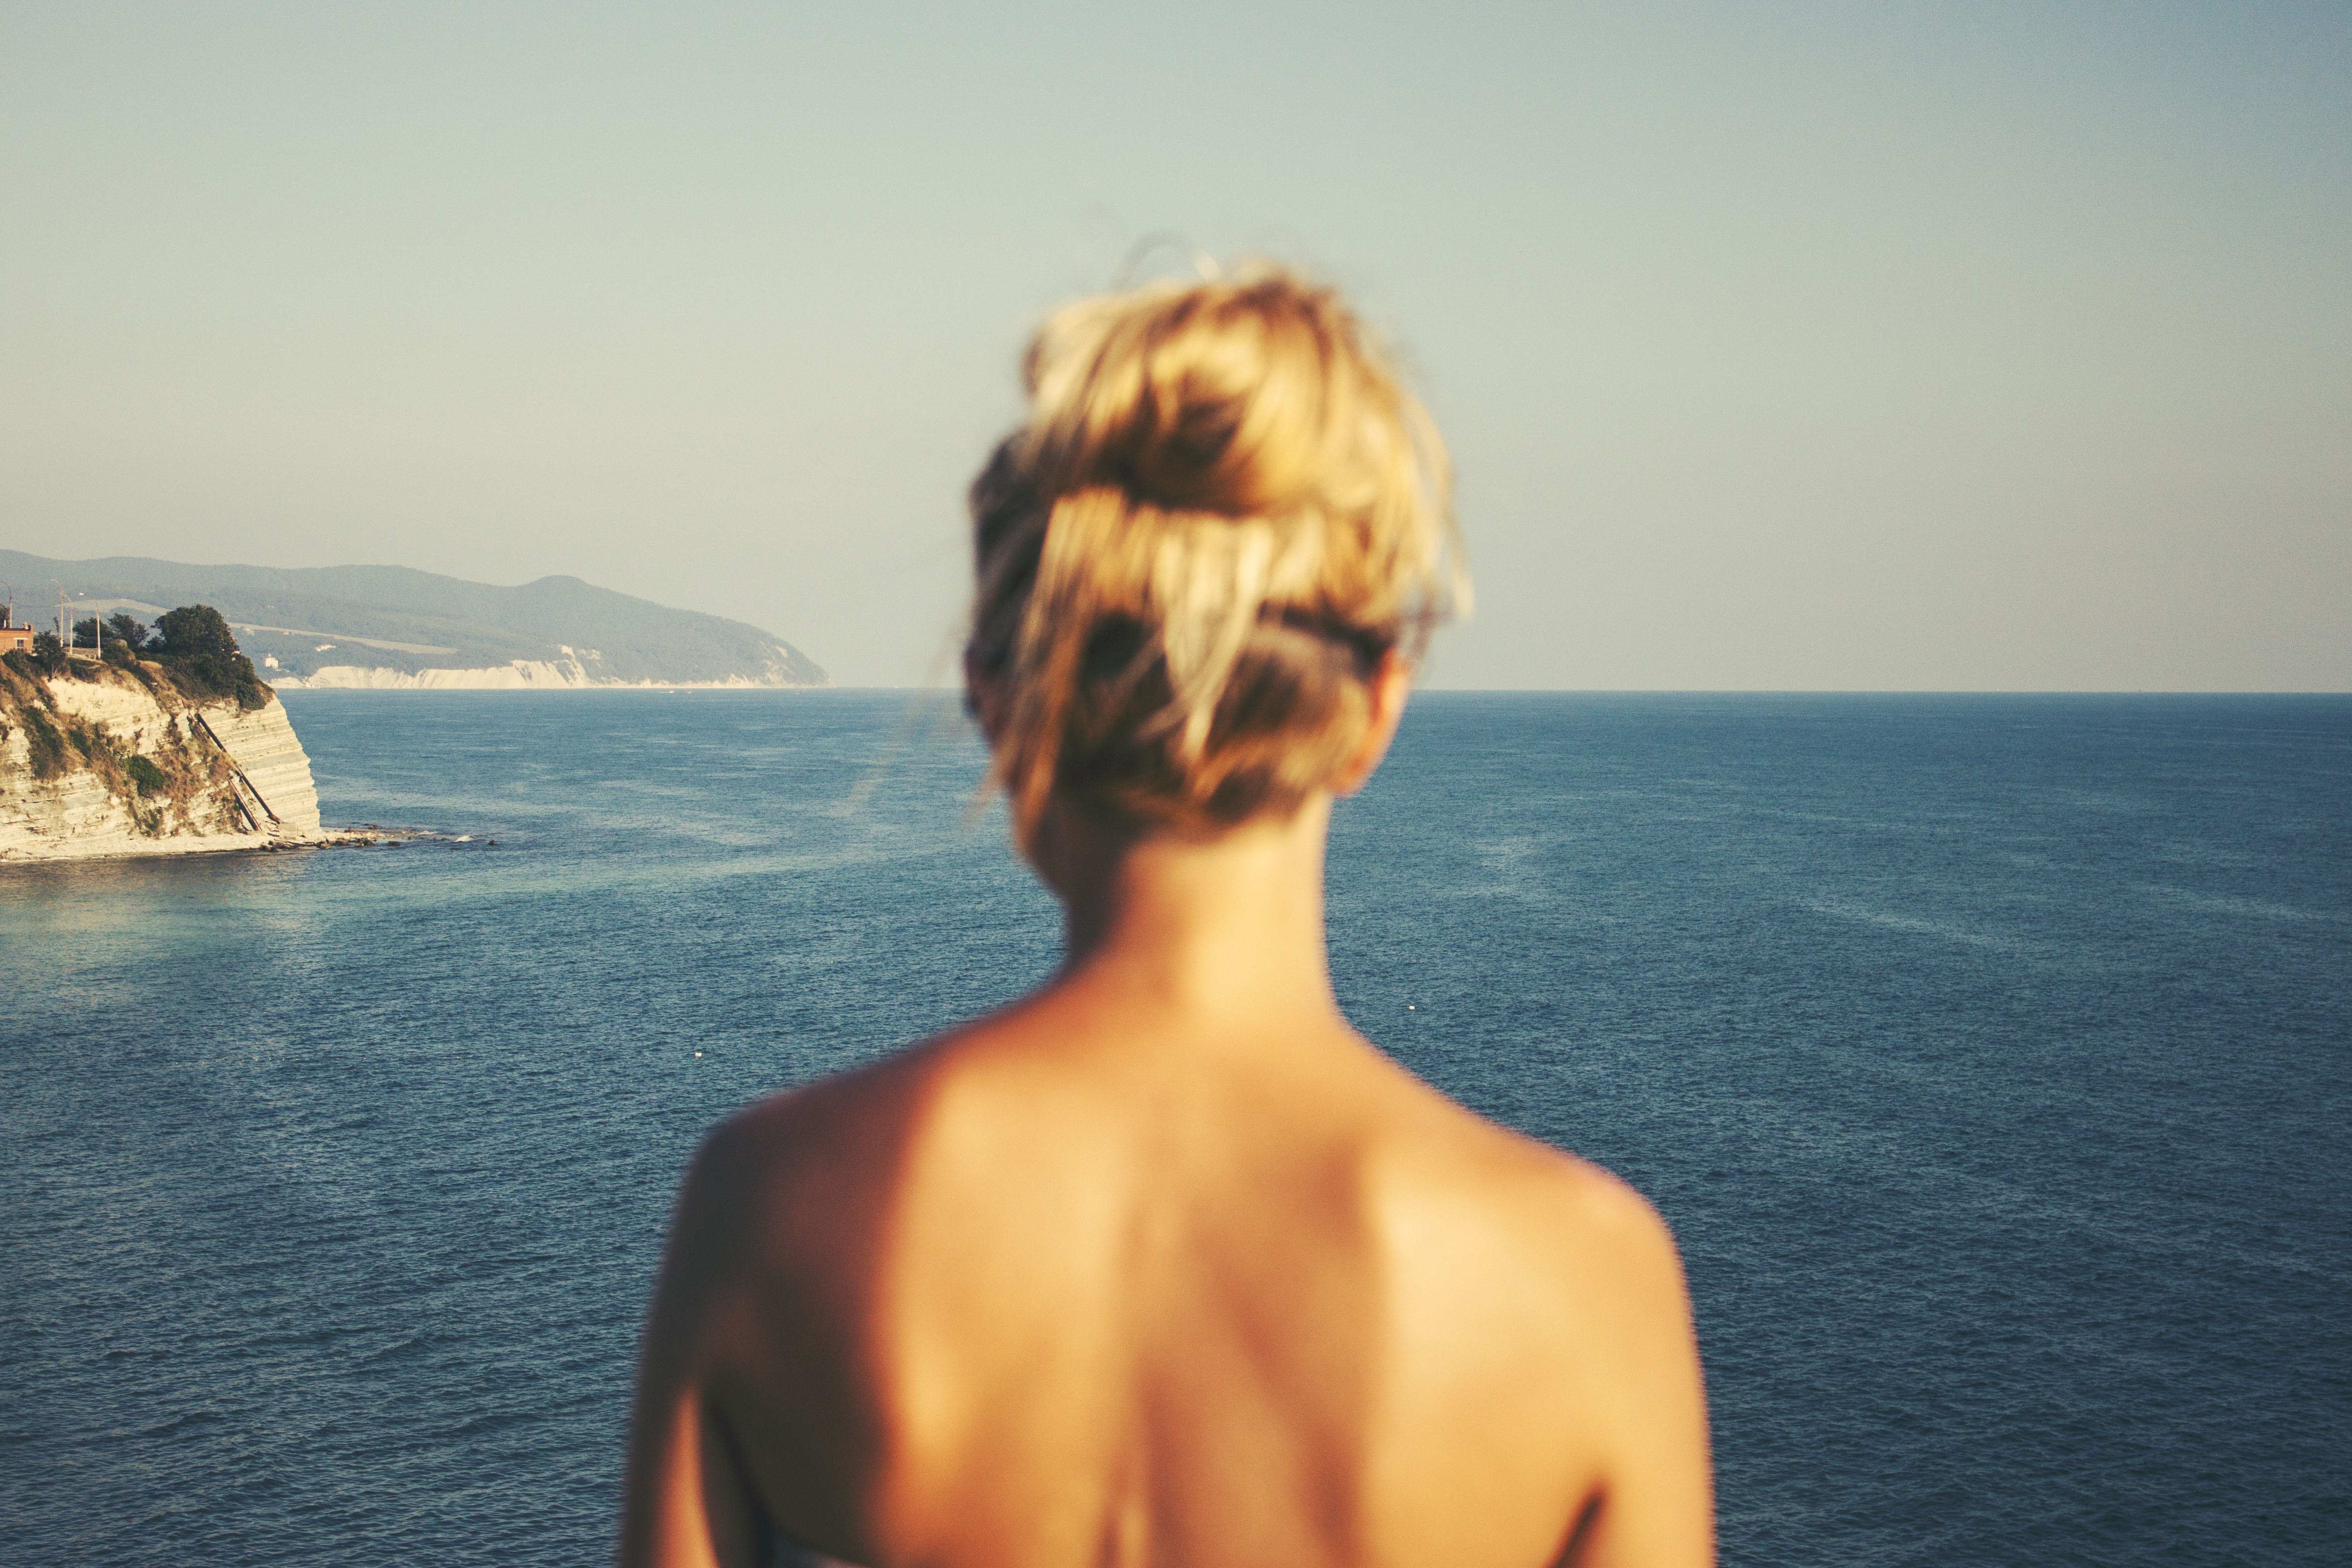
beach, sea, coast, water, sand, rock, ocean, horizon, person, woman, sunset, sunlight, wave, looking, vacation, female, blue, blonde, caucasian, back, beauty, naked